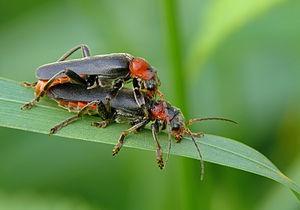
Cantharis est un genre d’insectes coléoptères de la famille des Cantharidae.
Cantharidae est une famille de coléoptères, proches de la famille des Lampyridae, mais qui ne sont pas en mesure de produire de la lumière. Ils sont cosmopolites de par leur domaine de distribution.